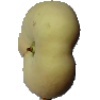
Label: peach_flat